Rustproofing

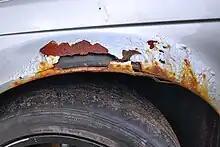
Severe car body corrosion example

Rustproofing is the prevention or delay of rusting of iron and steel objects, or the permanent protection against corrosion. Typically, the protection is achieved by a process of surface finishing or treatment. Depending on mechanical wear or environmental conditions, the degradation may not be stopped completely, unless the process is periodically repeated. The term is particularly used in the automobile industry.